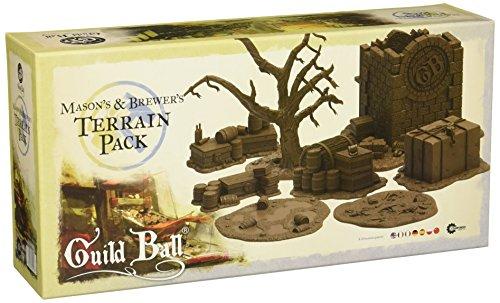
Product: Steamfoged Games Guild Ball: Mason's & Brewers Terrain Pack Miniature Game Figure
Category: Toys & Games | Hobbies | Models & Model Kits | Model Kits | Figure Kits
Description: Great Condition.
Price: $33.35